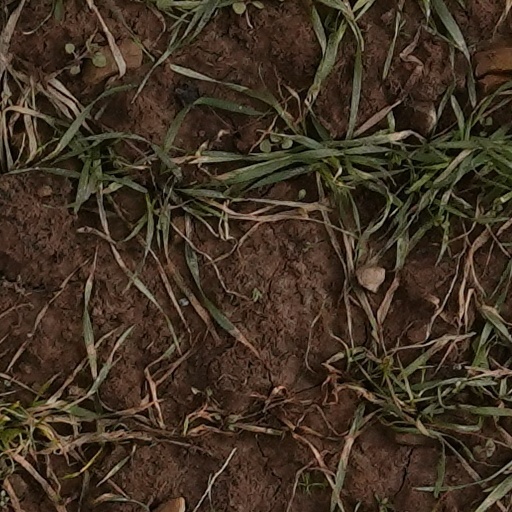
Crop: wheat